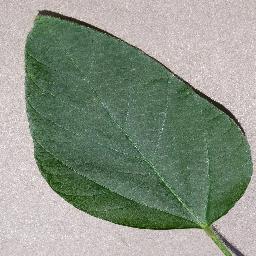
Label: Soybean___healthy